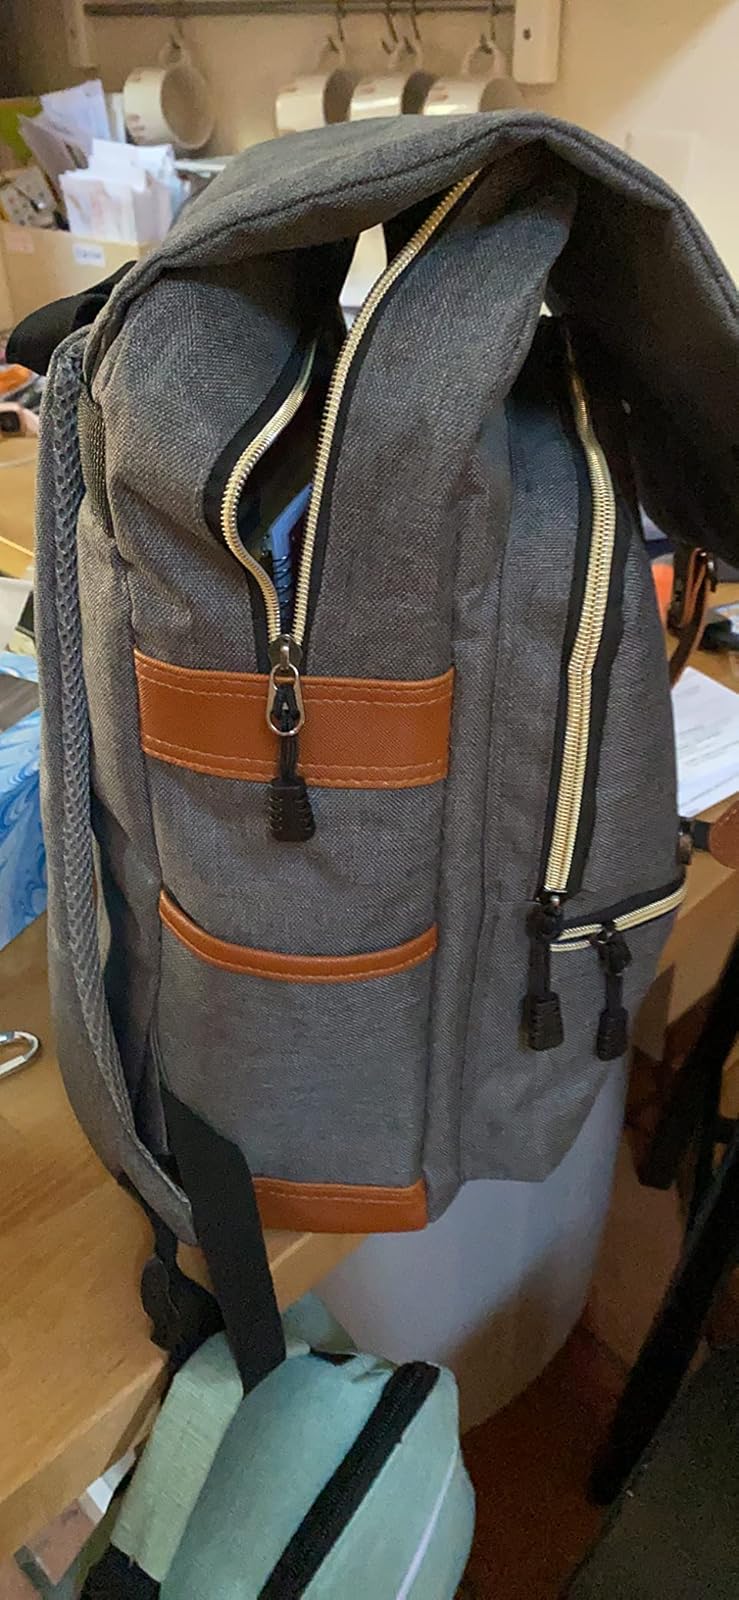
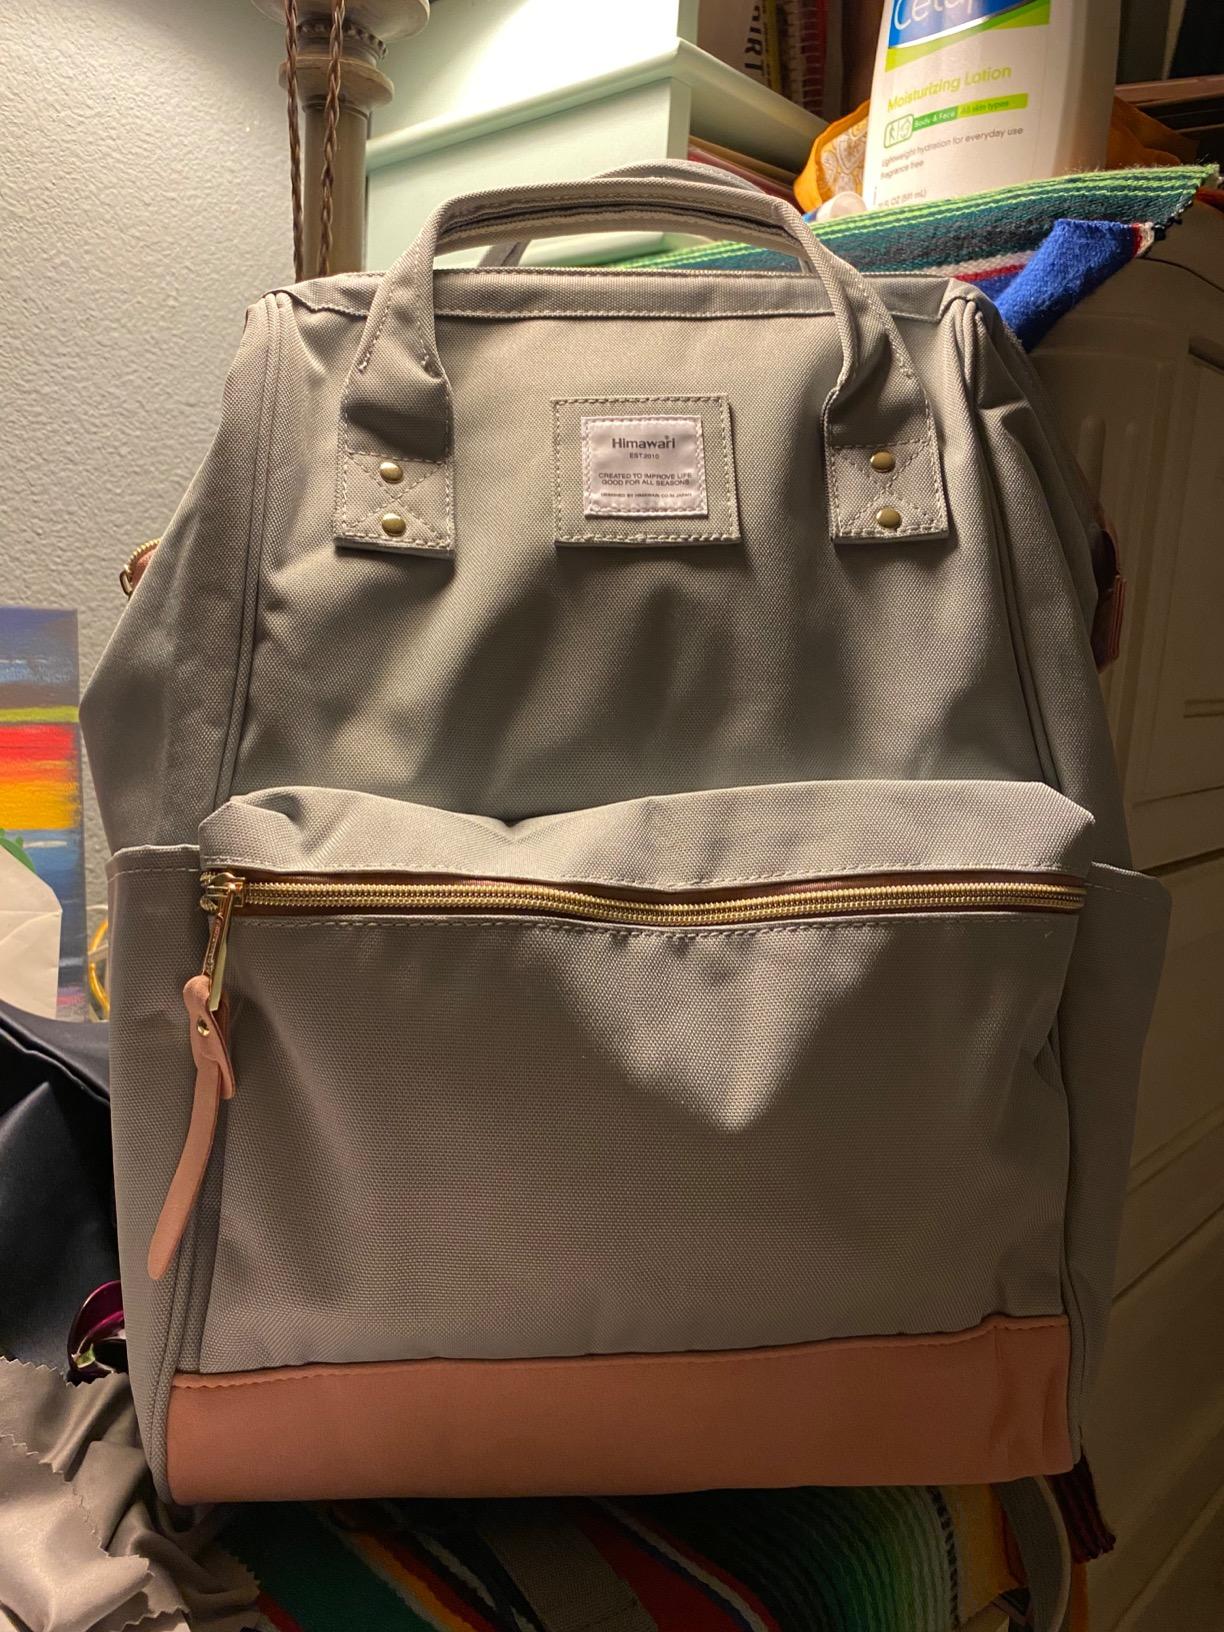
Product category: bag
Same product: no